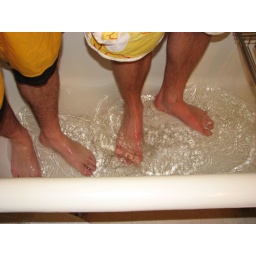
Apparently swimming in the ocean at 1am makes your toes nearly fall off, and hot water is the cure.